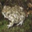
Label: frog